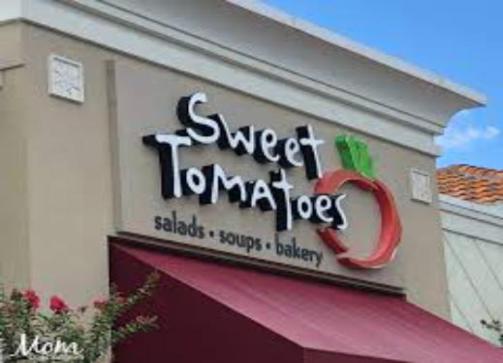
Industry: Food